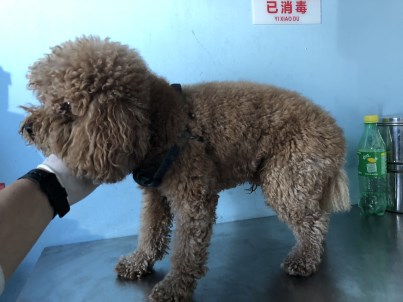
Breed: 7449-n000128-teddy